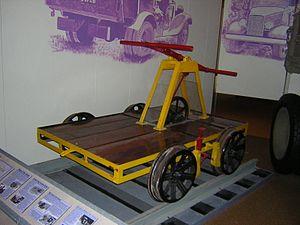
La draisine fait partie du matériel roulant ferroviaire, c'est le nom généralement donné à un véhicule automoteur, léger, principalement utilisé pour le service des voies ferrées, notamment l'inspection des lignes et le transport du matériel et du personnel de maintenance. Depuis quelques années, il existe aussi des draisines conçues spécifiquement pour une utilisation de loisir sur d'anciens tronçons de voie ferrée, elles sont actionnées par des pédaliers.